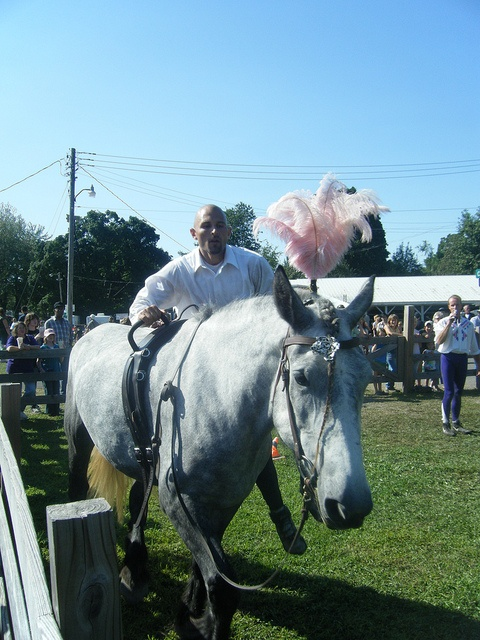
A man walking a white horse with a pink thing on it's head.
A man standing next to a white horse.
A man is walking a white horse in a fenced-in area.
A MAN IS STANDING NEXT TO A WHITE HORSE
a person riding a horse on a field